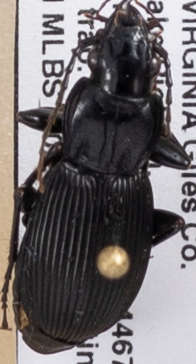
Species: Pterostichus lachrymosus
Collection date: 2019-06-04
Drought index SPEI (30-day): -1.13
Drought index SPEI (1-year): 2.09
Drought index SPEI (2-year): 2.09